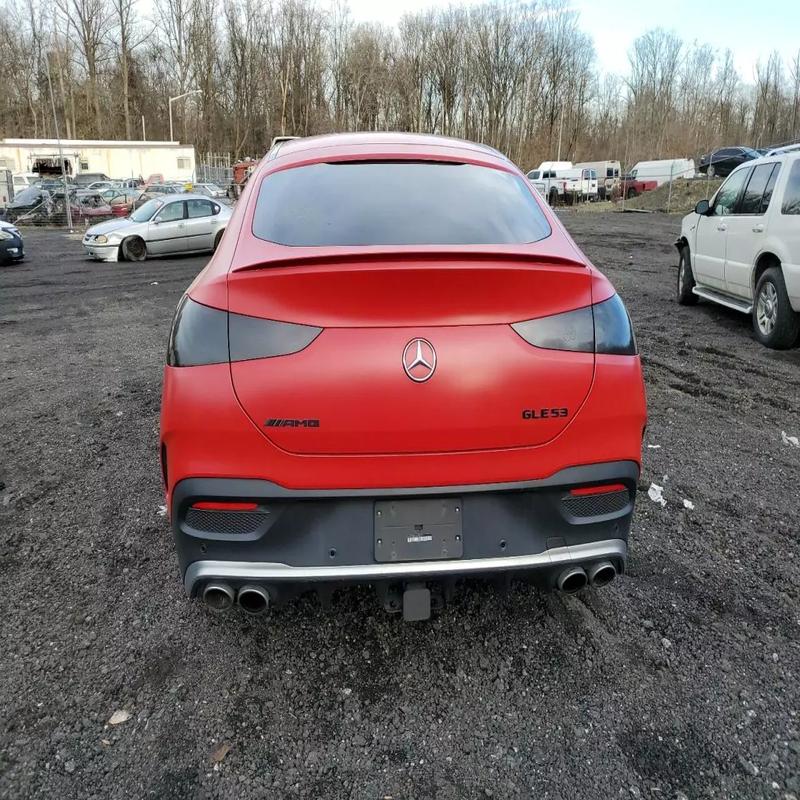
Aucun dommage détecté.
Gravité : aucun